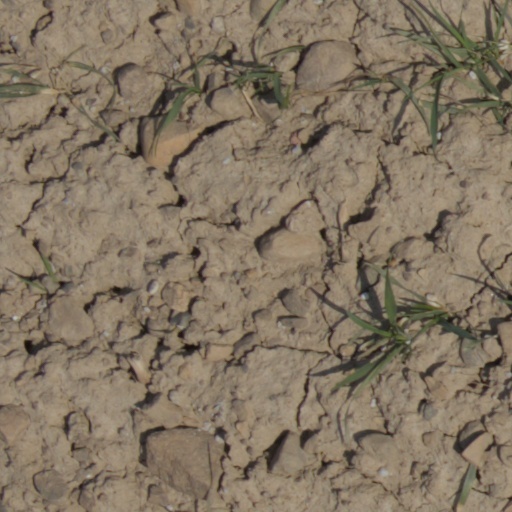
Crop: wheat